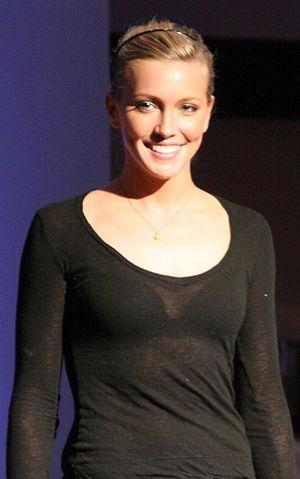
Cet article présente les personnages de la série télévisée Harper's Island.
Katherine Evelyn Anita « Katie » Cassidy, née le 25 novembre 1986 à Los Angeles en Californie, est une actrice et mannequin américaine.